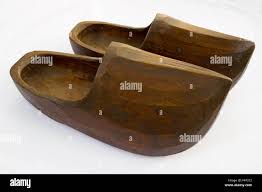
Label: Clog